Saint-Denis-de-Brompton

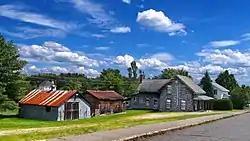
Old buildings in Saint-Denis-de-Brompton

Saint-Denis-de-Brompton is a municipality in the Canadian province of Quebec, part of the Regional county municipality of Le Val-Saint-François, within the larger administrative region of Estrie. It is located approximately 145 kilometres east of Montreal. The municipality is located in a densely wooded area on the shores of Lake Brompton.